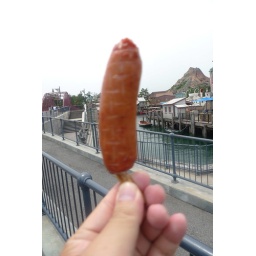
Lots of black pepper in there. And a chicken bone. Tasty and un-nerving at the same time. Disneysea